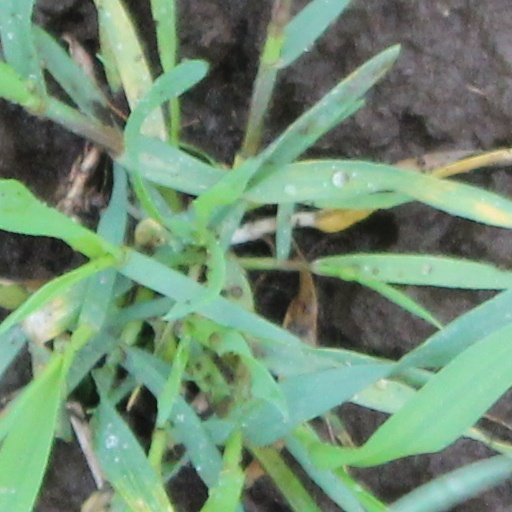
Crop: wheat